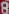
Number: 8